Gilbert and Sullivan

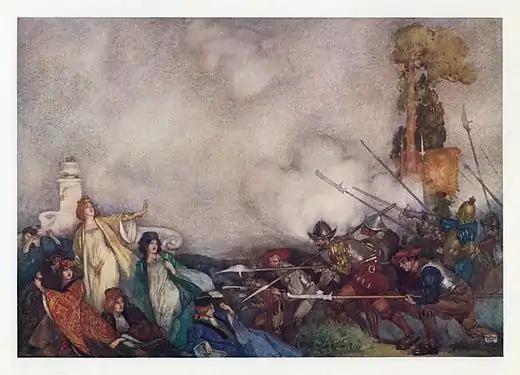
"Princess Ida", Act II Finale: Hildebrand and soldiers rush through the gate.

"Patience" (1881) satirised the aesthetic movement in general and its colourful poets in particular, combining aspects of A. C. Swinburne, Dante Gabriel Rossetti, Oscar Wilde, James McNeill Whistler and others in the rival poets Bunthorne and Grosvenor. Grossmith, who created the role of Bunthorne, based his makeup, wig and costume on Swinburne and especially Whistler, as seen in the adjacent photograph. The work also lampoons male vanity and chauvinism in the military. The story concerns two rival aesthetic poets, who attract the attention of the young ladies of the village, formerly engaged to the members of a cavalry regiment. But both poets are in love with Patience, the village milkmaid, who detests one of them and feels that it is her duty to avoid the other despite her love for him. Richard D'Oyly Carte was the booking manager for Oscar Wilde, a then lesser-known proponent of aestheticism, and dispatched him on an American lecture tour in conjunction with the opera's U.S. run, so that American audiences might better understand what the satire was all about.